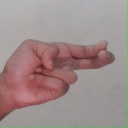
अक्षर: ह